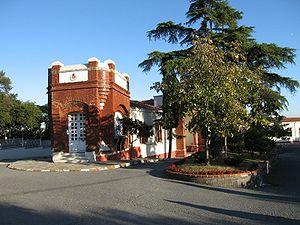
Le palais de Yıldız est un ensemble de constructions d'époque ottomane, notamment des pavillons et autres villas, situé à Istanbul en Turquie. Construits au XIXᵉ siècle et au début du XXᵉ siècle, ces bâtiments servent de résidence au sultan et à sa cour à la fin du XIXᵉ siècle.